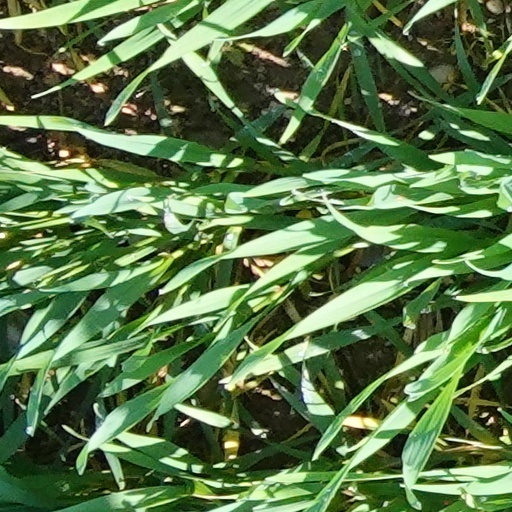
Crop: wheat